WebPC

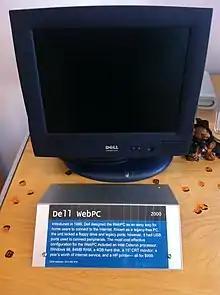
Dell WebPC

The WebPC was a short-lived personal computer designed by Dell Computer for the consumer market. The computer was designed to make it easy for home users to connect to the Internet. A small form factor machine, the WebPC was an early system in a class known as legacy-free PCs.